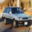
Label: automobile